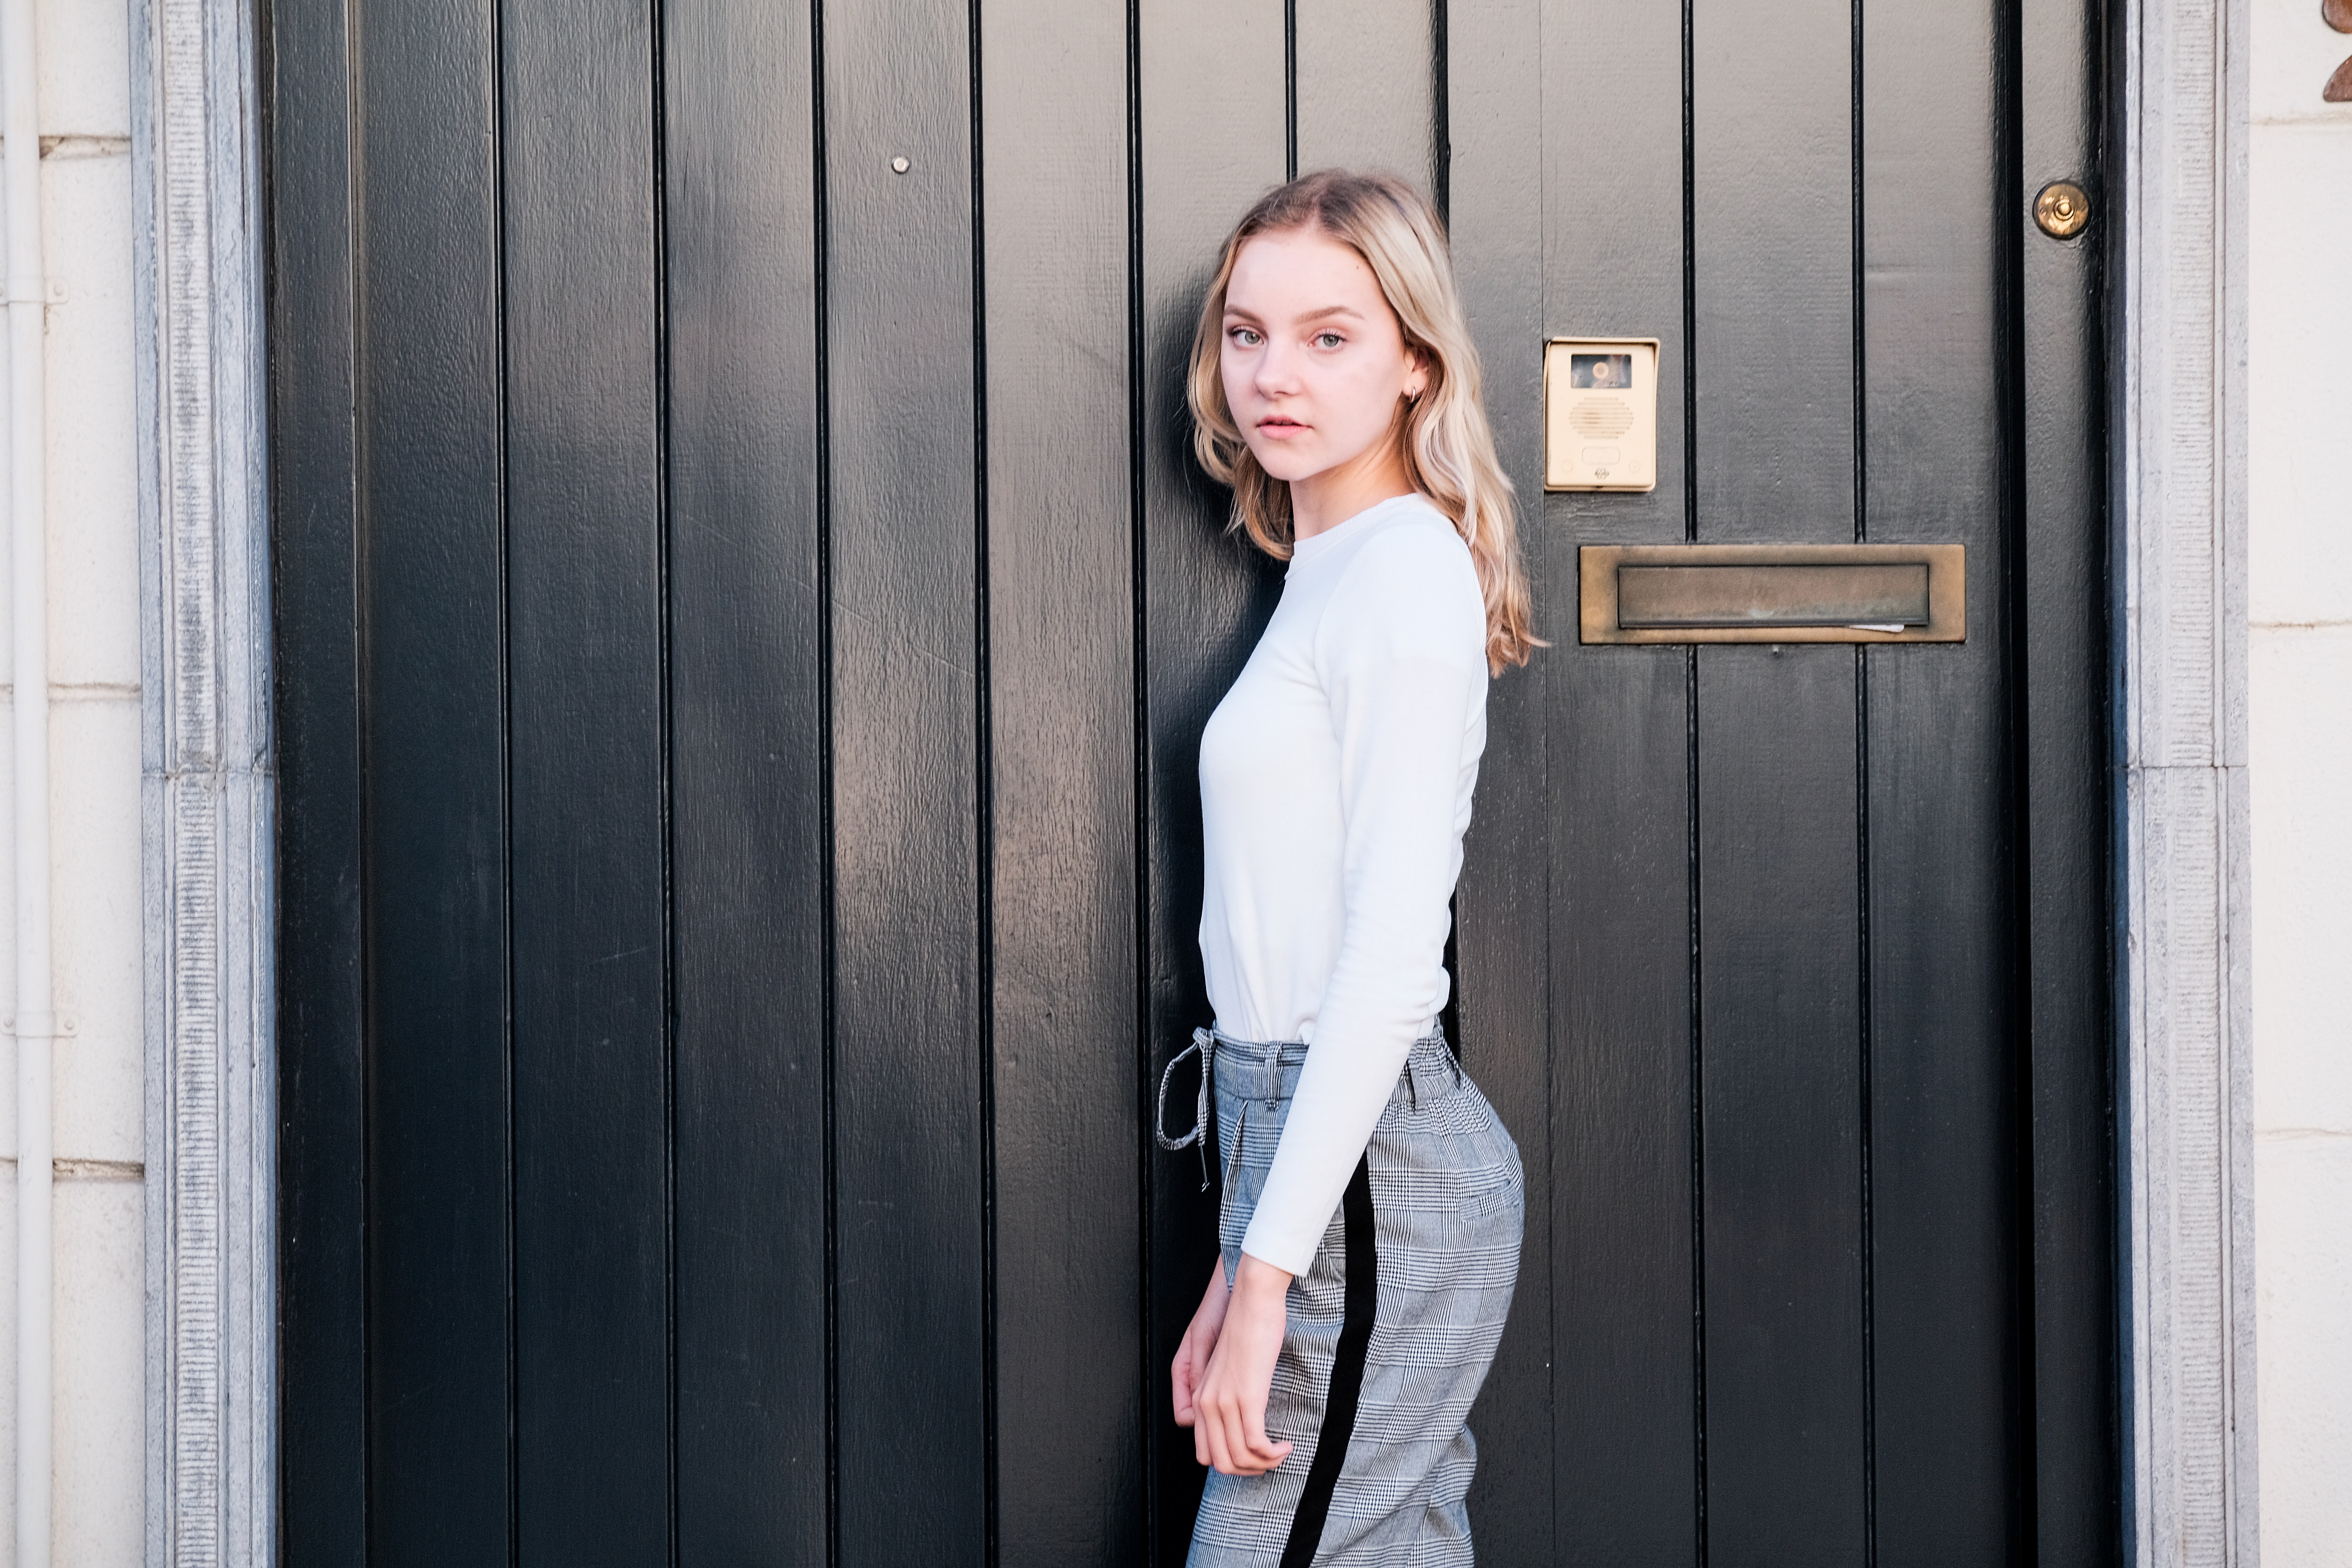
photograph, girl, shoulder, jeans, outerwear, denim, fashion, textile, photo shoot, pattern, trousers, portrait photography, window